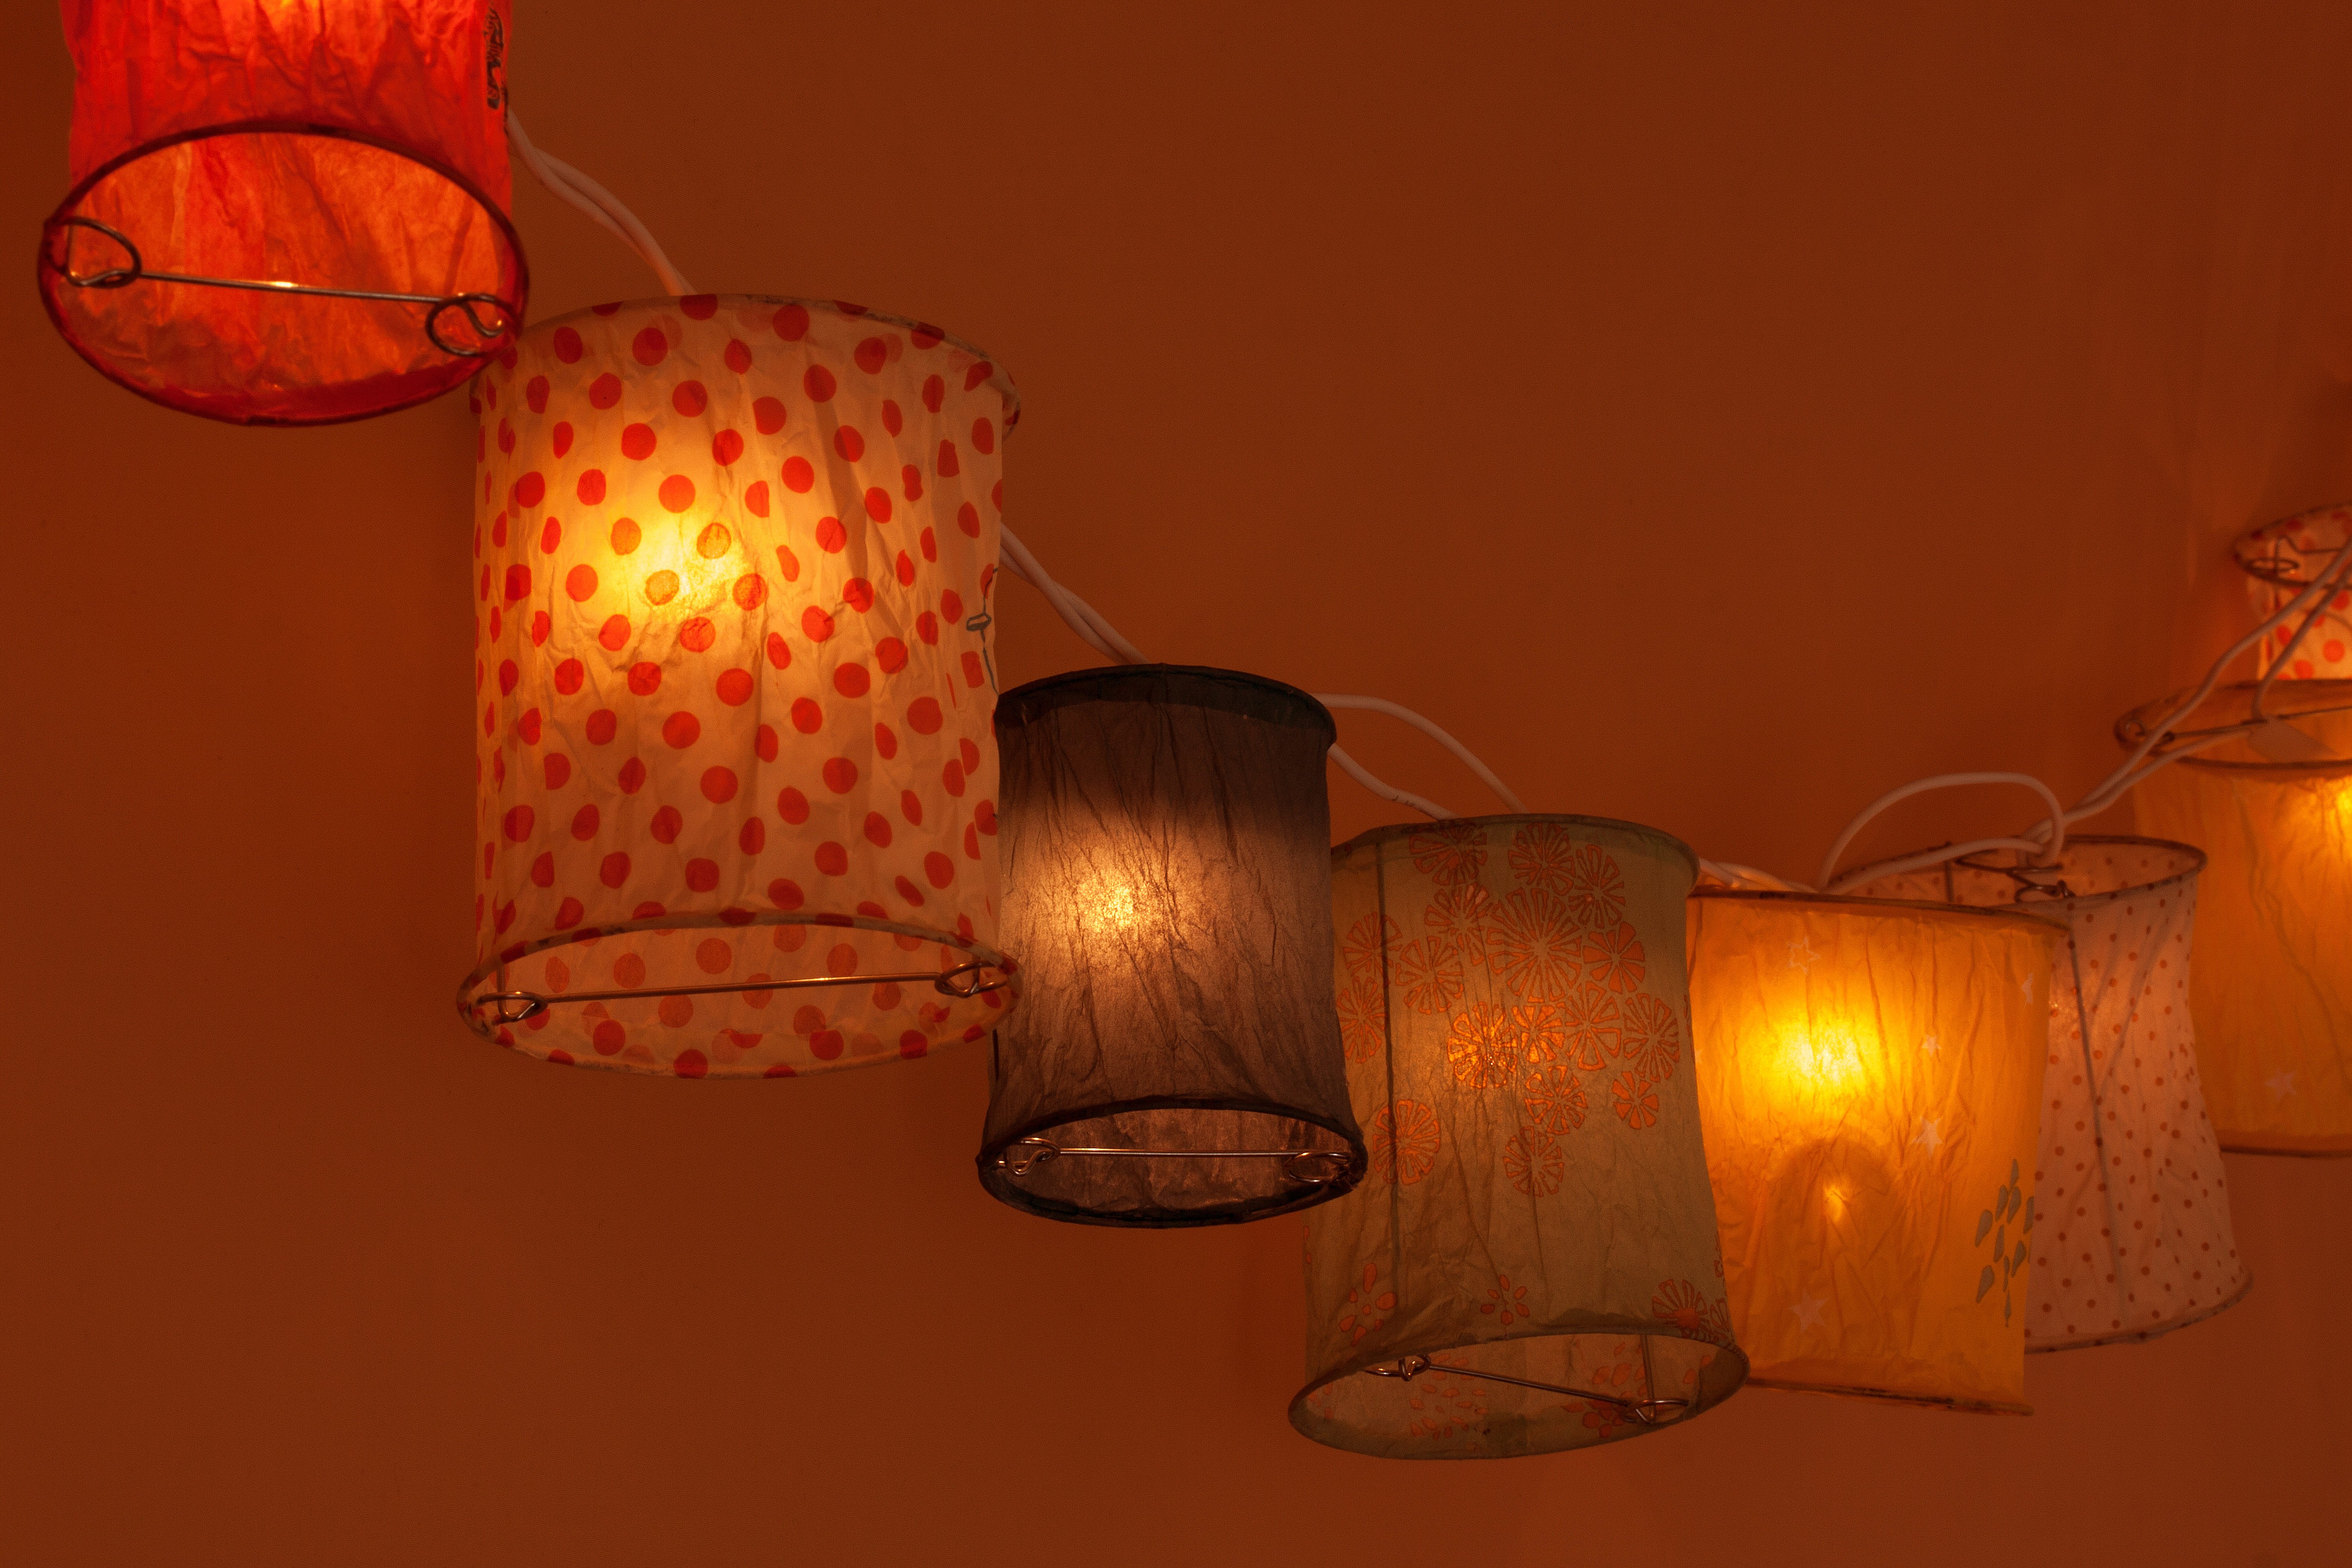
light, petal, celebration, decoration, romantic, colorful, yellow, candle, lighting, deco, festival, illustration, design, decorative, bright, party, light fixture, chandelier, birthday, lampion, at home, chinese lanterns, still life photography